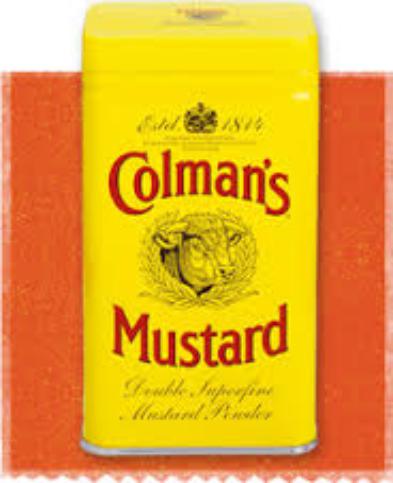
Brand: Colman's
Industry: Food